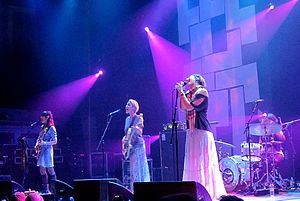
Warpaint
Warpaint er et Indie Rock-band fra USA fra Los Angeles, Californien. Bandet er dannet i 2004.